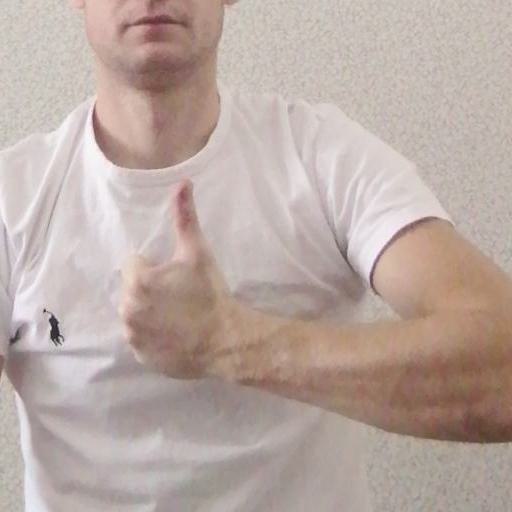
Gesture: like